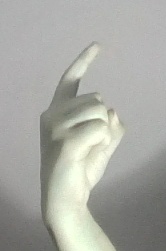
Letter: ra